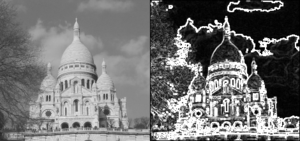
En traitement d'image et en vision par ordinateur, on appelle détection de contours les procédés permettant de repérer les points d'une image matricielle qui correspondent à un changement brutal de l'intensité lumineuse. Ces changements de propriétés de l'image numérique indiquent en général des éléments importants de structure dans l'objet représenté. Ces éléments incluent des discontinuités dans la profondeur, dans l'orientation d'une surface, dans les propriétés d'un matériau et dans l'éclairage d'une scène.
Le filtre de Sobel est un opérateur utilisé en traitement d'image pour la détection de contours. Il s'agit d'un des opérateurs les plus simples qui donne toutefois des résultats corrects.